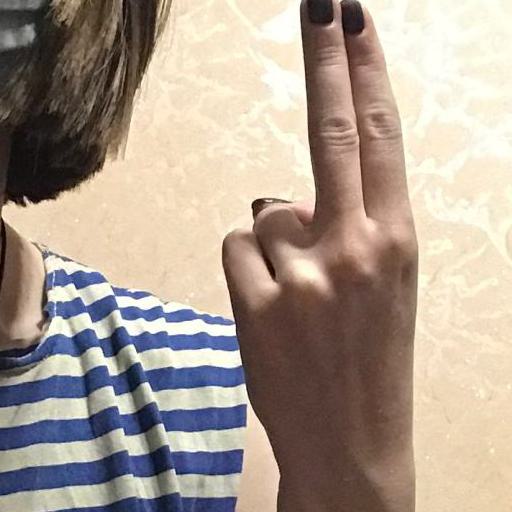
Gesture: two_up_inverted